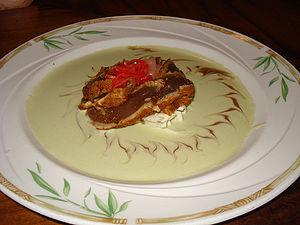
Le beurre blanc est une sauce émulsionnée à chaud qui accompagne bien tous les poissons pochés ou grillés. On parle également de « beurre nantais ».